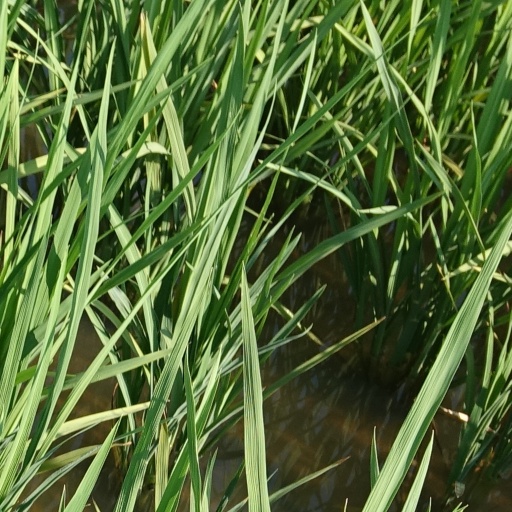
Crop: rice